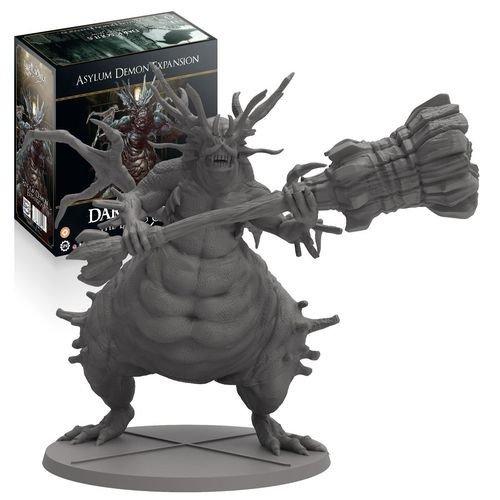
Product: Steamforged Games Dark Souls: Asylum Demon Expansion
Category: Toys & Games | Games & Accessories | Board Games
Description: The Asylum Demon Expansion is intended for use with Dark Souls: The Board Game.
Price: $51.00
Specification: ProductDimensions:40x15x40inches|ItemWeight:1.8pounds|ShippingWeight:1.9pounds|ASIN:B07BKMKR6L|Itemmodelnumber:SFDS-011|Manufacturerrecommendedage:12yearsandup